Benzoyl group

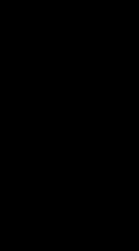
The benzoyl functional group.

In organic chemistry, benzoyl is the functional group with the formula and structure . It can be viewed as benzaldehyde missing one hydrogen. The benzoyl group has a mass of 105 amu.